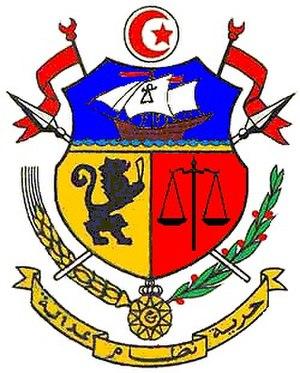
Armoiries du Royaume de Tunisie 1956
Les armoiries de la Tunisie se divisent en trois parties. La partie supérieure comporte une galère punique voguant sur la mer. La partie inférieure est elle-même divisée verticalement : à gauche figure une balance noire et à droite un lion noir saisissant un cimeterre argenté. Entre les deux parties se trouve une banderole portant la devise nationale : « Liberté, Ordre, Justice ». Enfin, au sommet des armoiries se trouve un cercle à bordure rouge dans lequel est inséré le croissant et l'étoile rouges figurant sur le drapeau de la Tunisie.